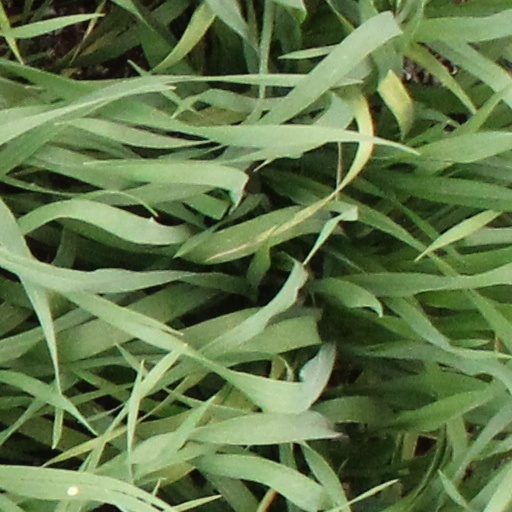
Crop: wheat